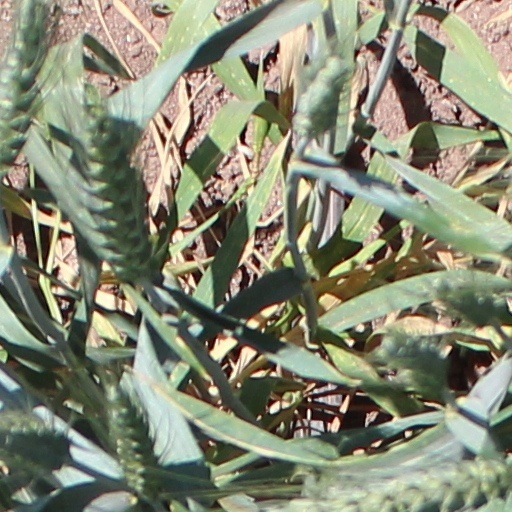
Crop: wheat